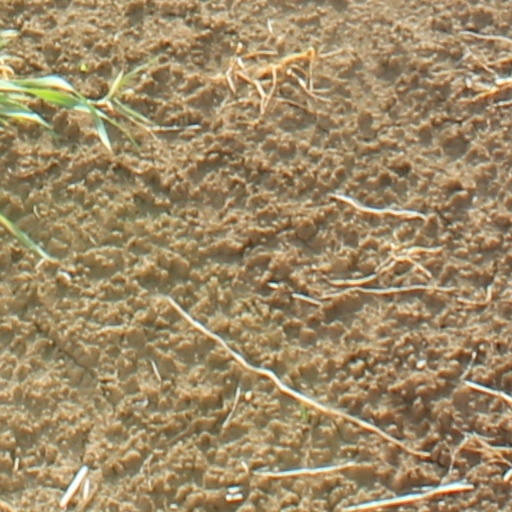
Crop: wheat